A Desperate Adventure (1938 film)

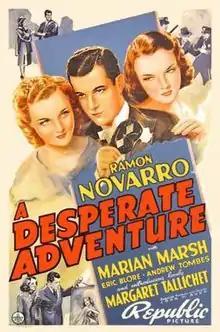
Theatrical release poster

A Desperate Adventure is a 1938 American comedy film directed by John H. Auer and written by Barry Trivers. The film stars Ramon Novarro, Marian Marsh, Eric Blore, Andrew Tombes, Margaret Tallichet and Tom Rutherford. The film was released on August 6, 1938, by Republic Pictures.